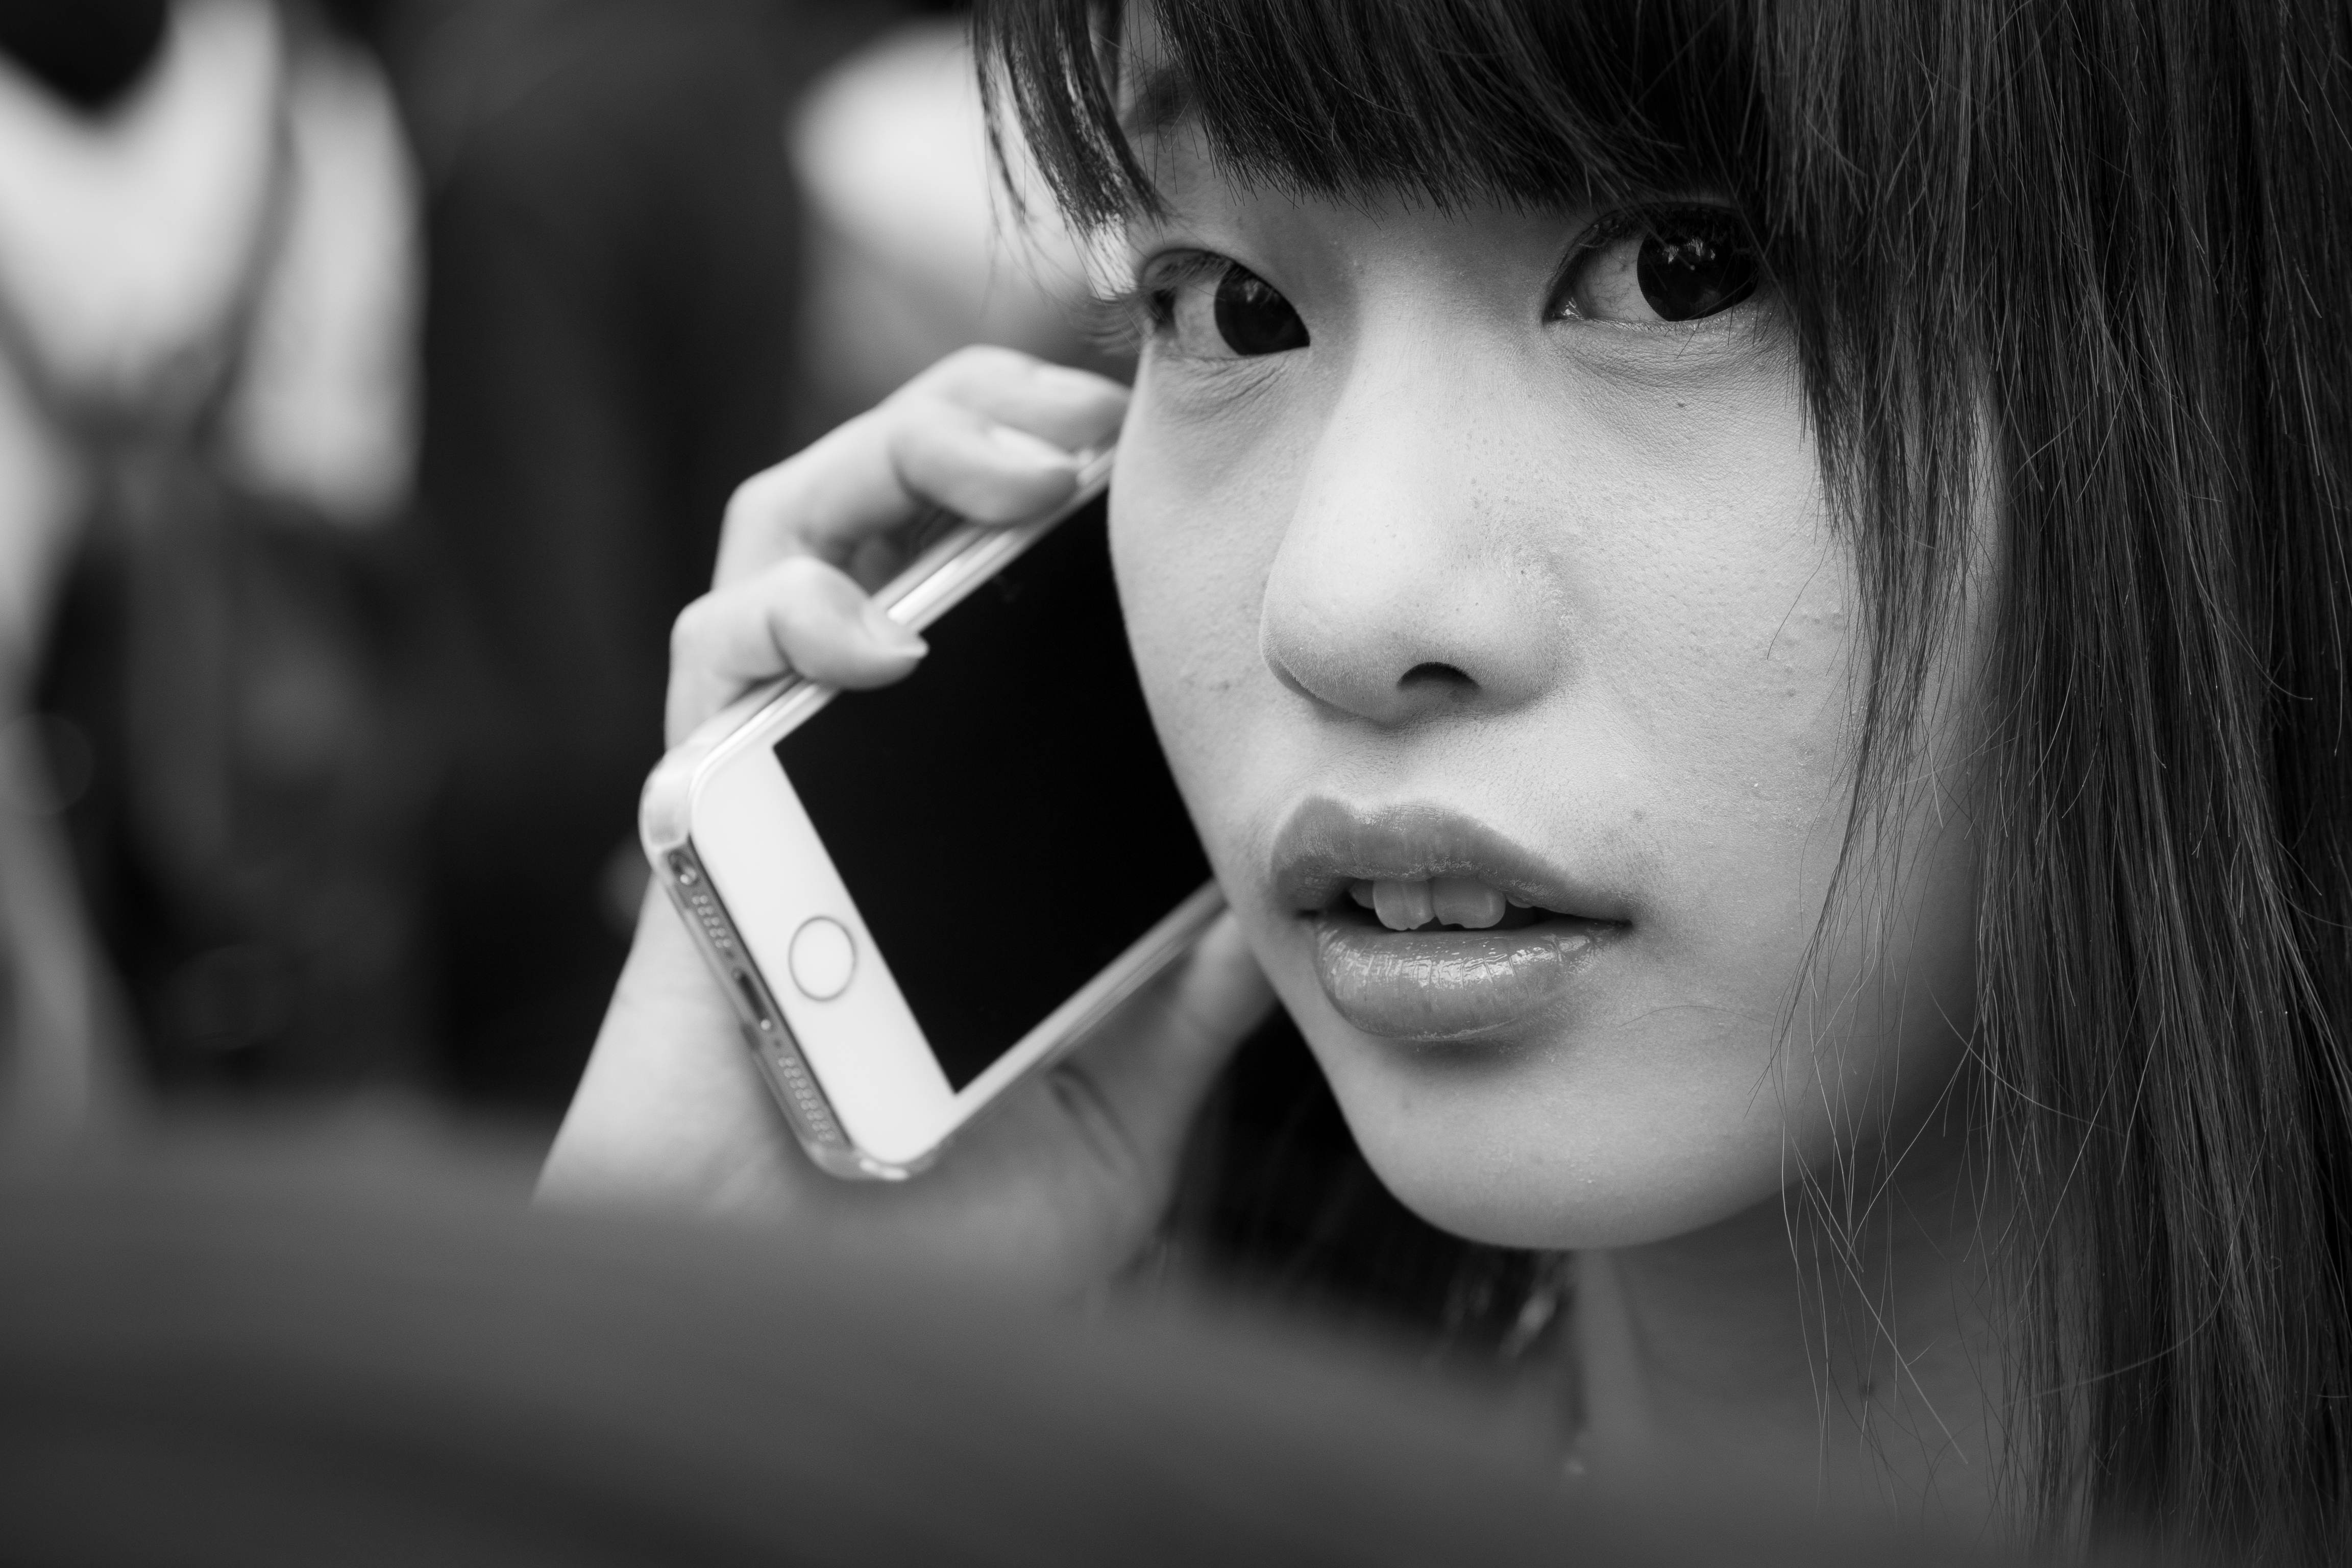
person, black and white, girl, woman, white, street, photography, portrait, model, child, black, monochrome, facial expression, smile, close up, streetphotography, flickr, face, thomas, eye, head, olympus, photograph, skin, beauty, omd, organ, fuji, leica, emotion, monochrom, leuthard, hcb, thomasleuthard, monochrome photography, portrait photography